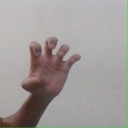
अक्षर: झ